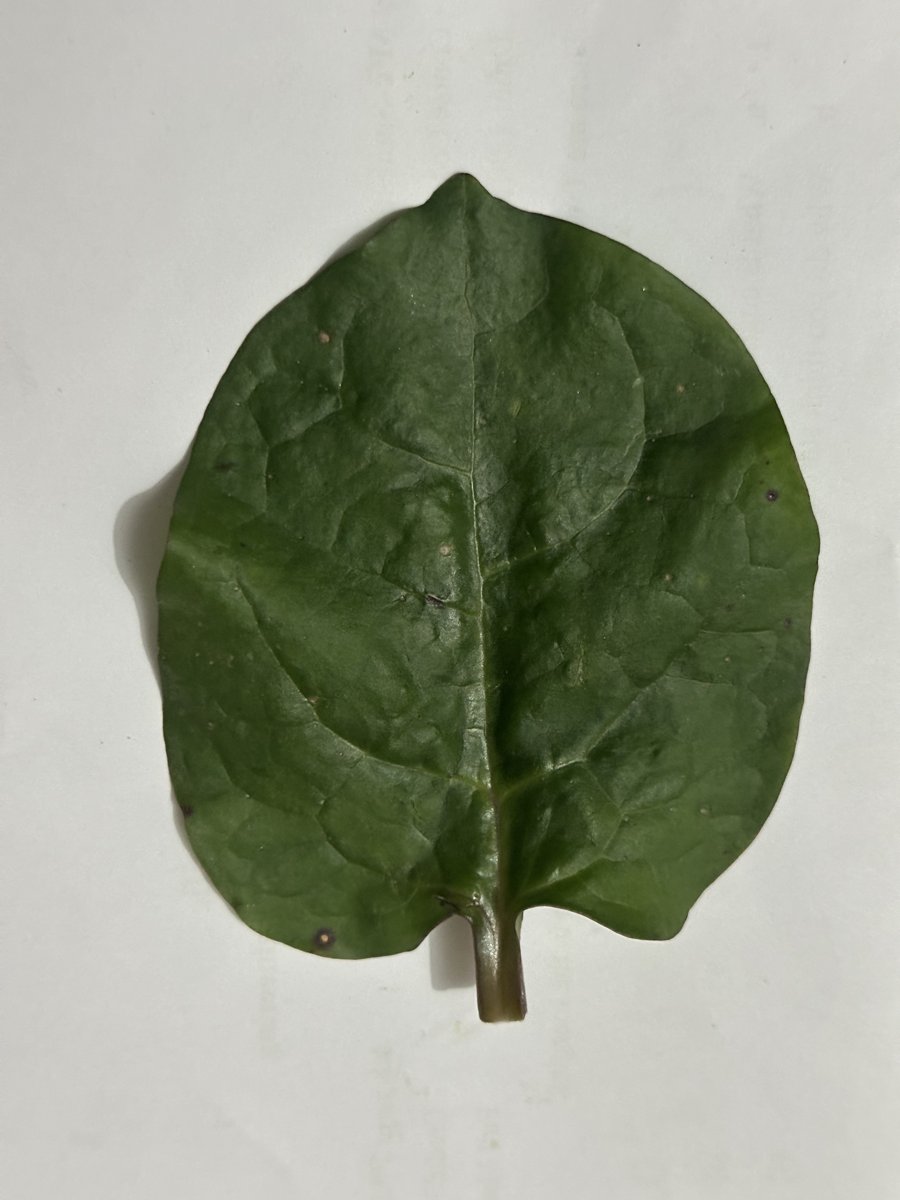
Label: Bacterial-Spot